Monumento a los Niños Héroes

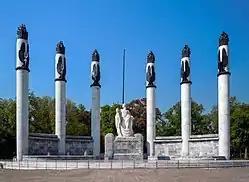
The monument in 2011

The Monumento a los Niños Héroes ("Monument to the Boy Heroes"), officially Altar a la Patria ("Altar to the